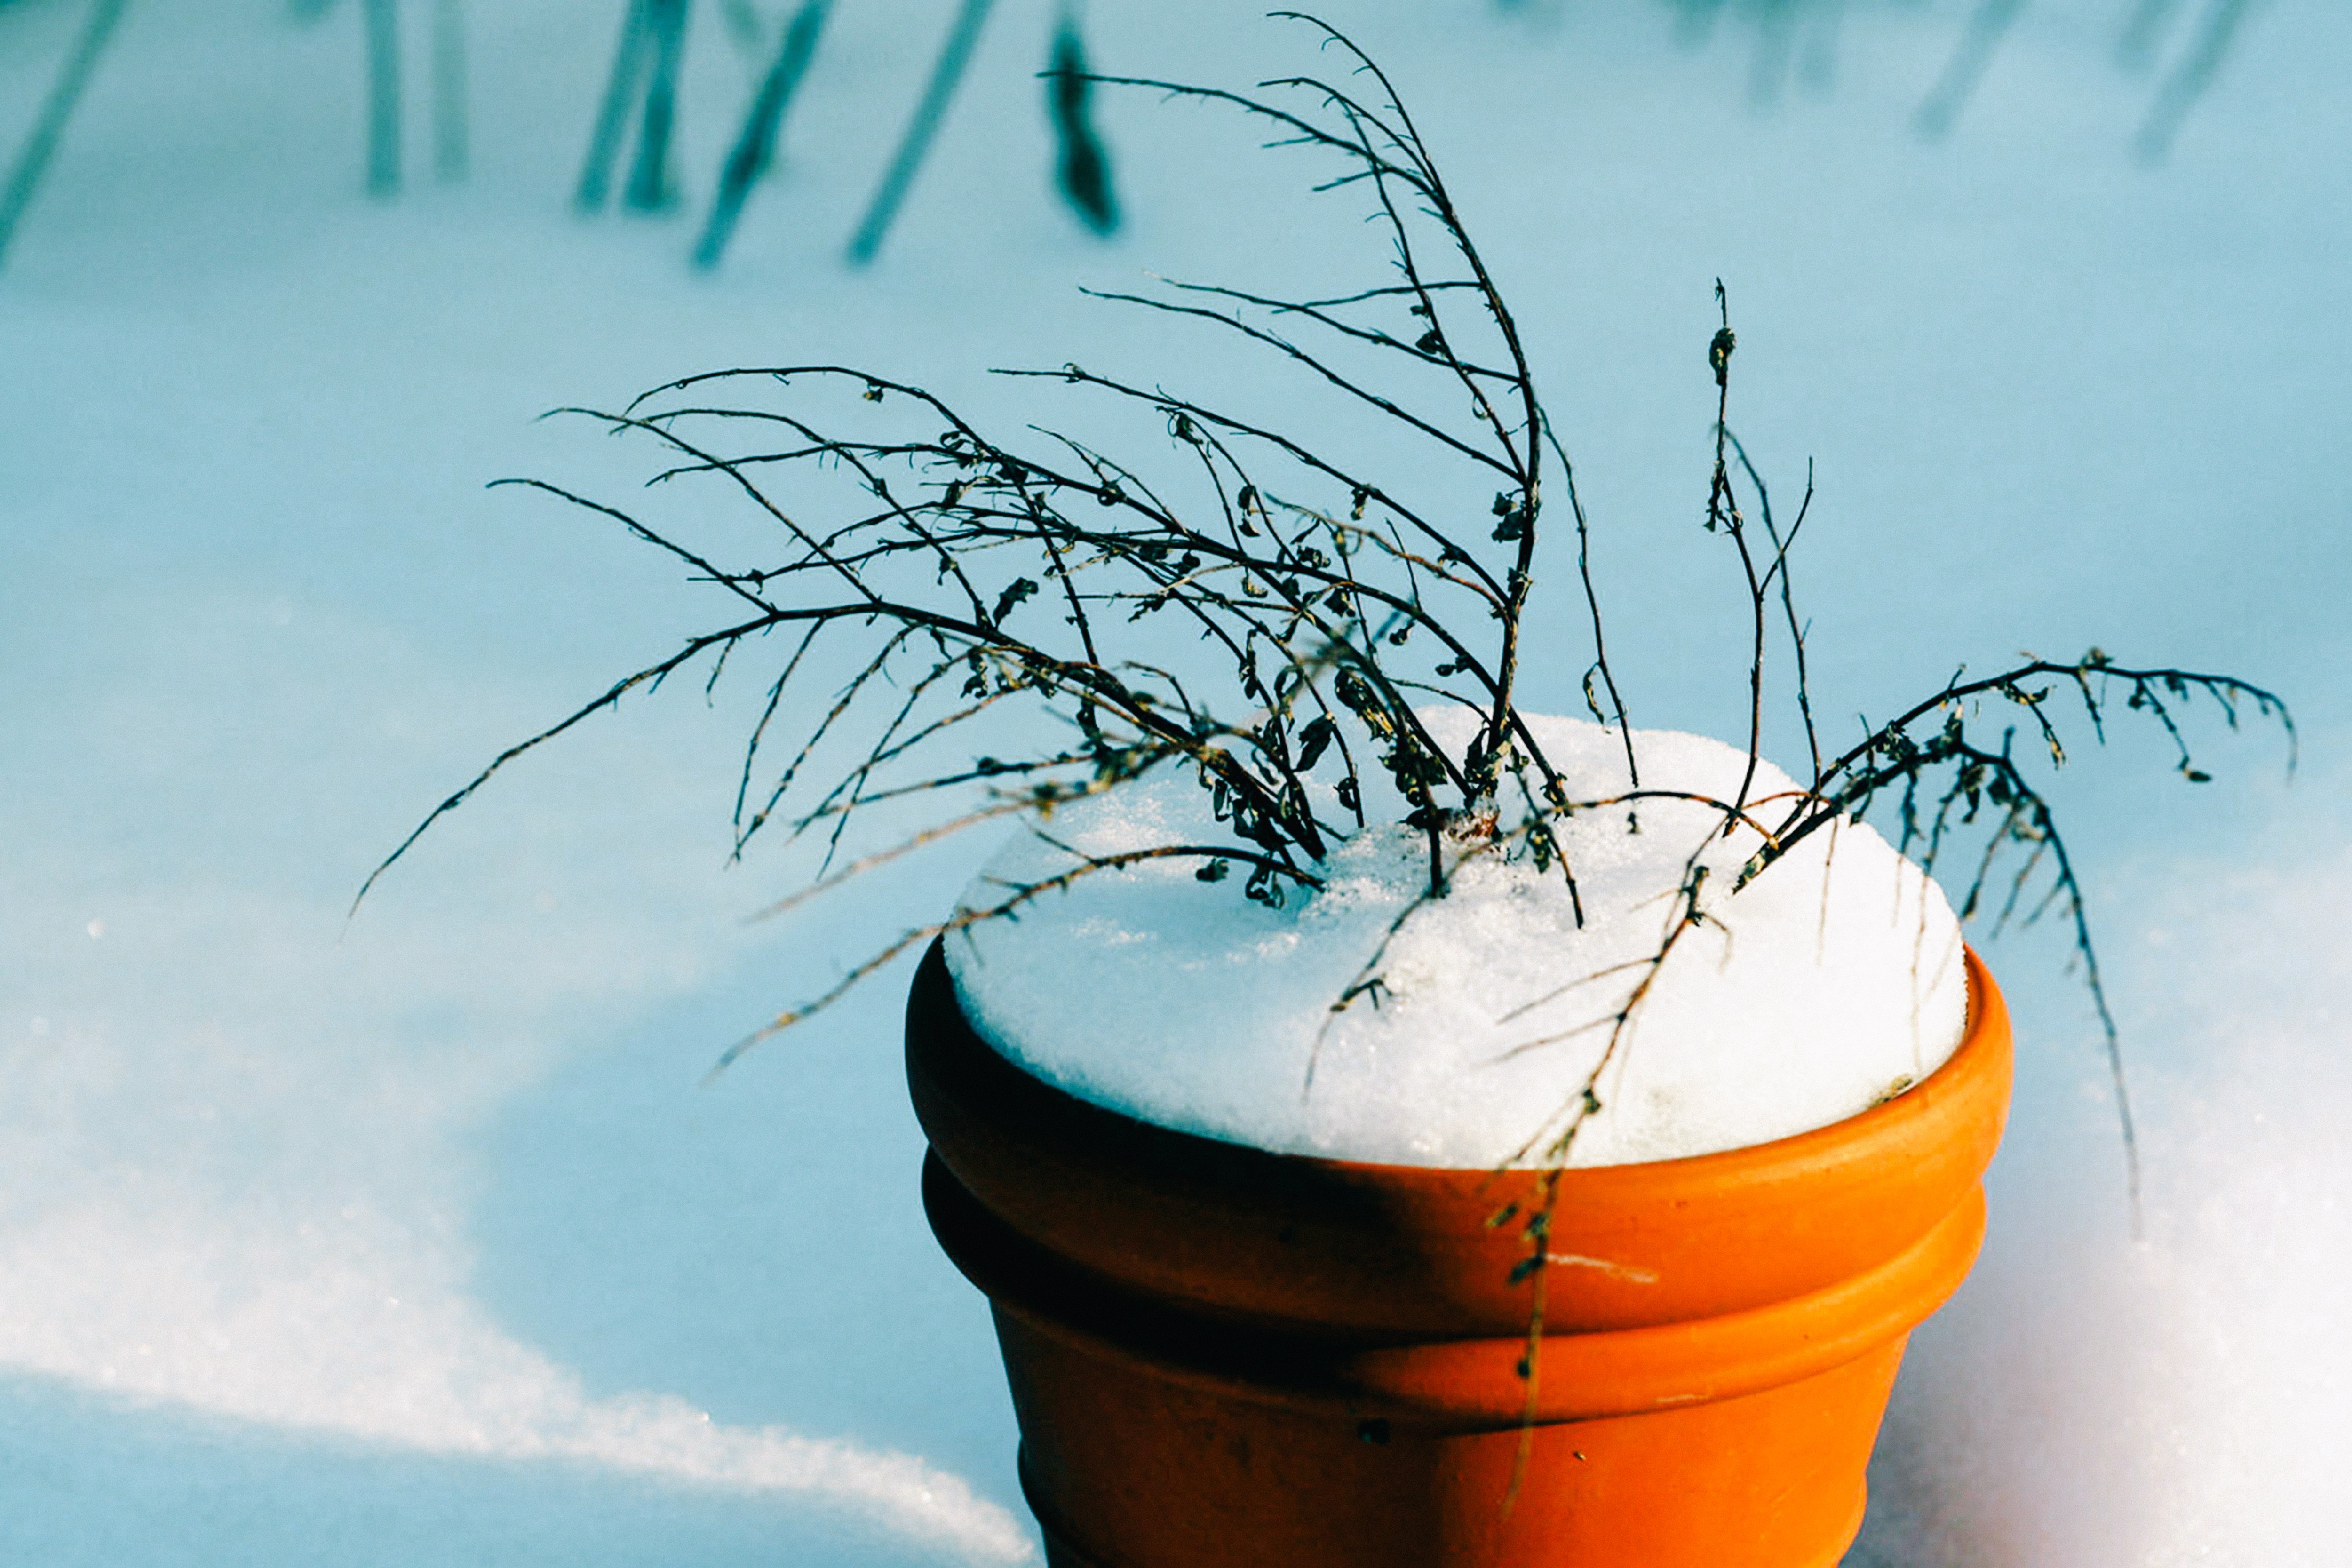
water, branch, snow, winter, plant, morning, leaf, flower, green, color, blue, bucket, flower pot, macro photography